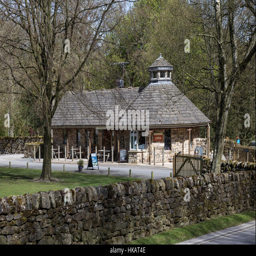
entrance & cafe at car park